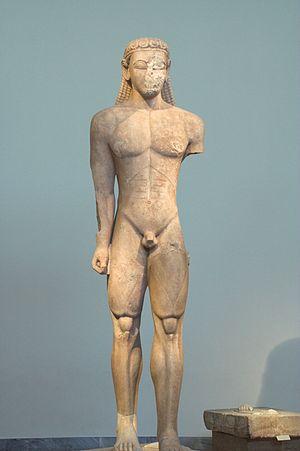
Le temple de Poséidon au cap Sounion est un temple grec classique, construit entre -444 et -440 et partiellement ruiné. Ce temple dorique domine la mer à l'extrémité du cap Sounion, à une hauteur de près de 60 mètres.